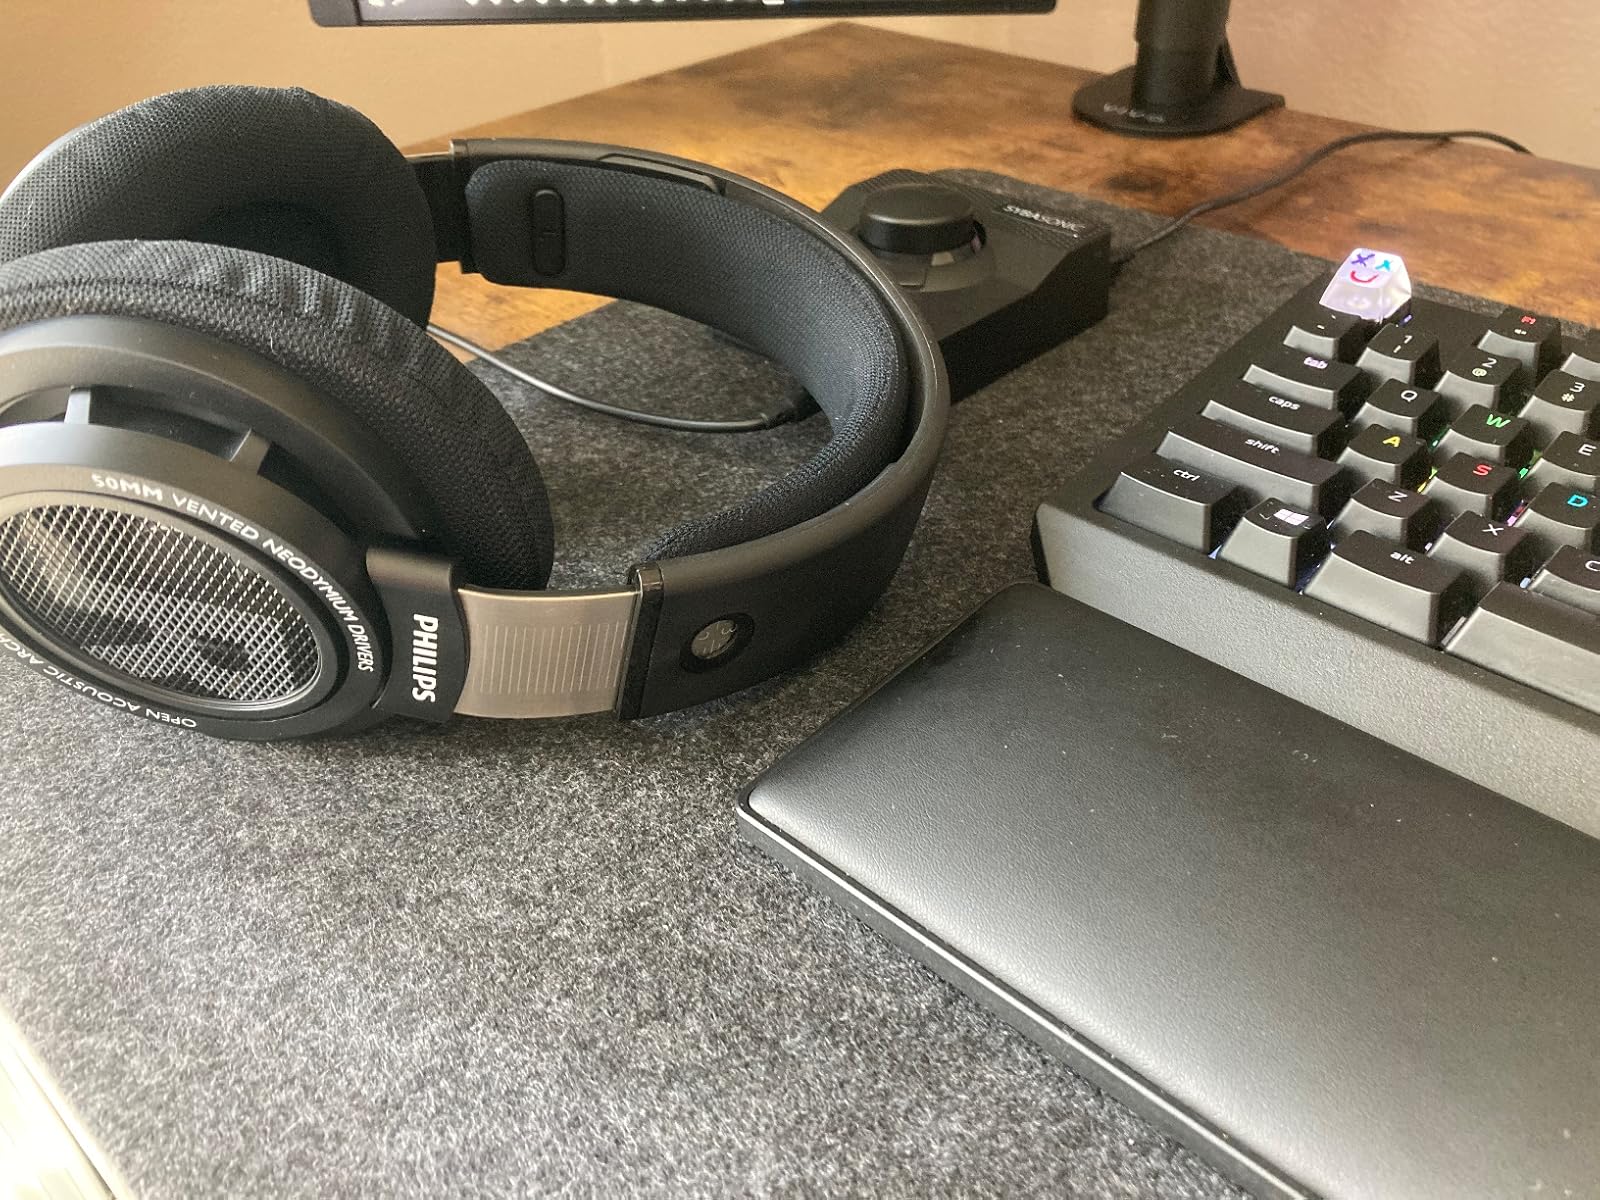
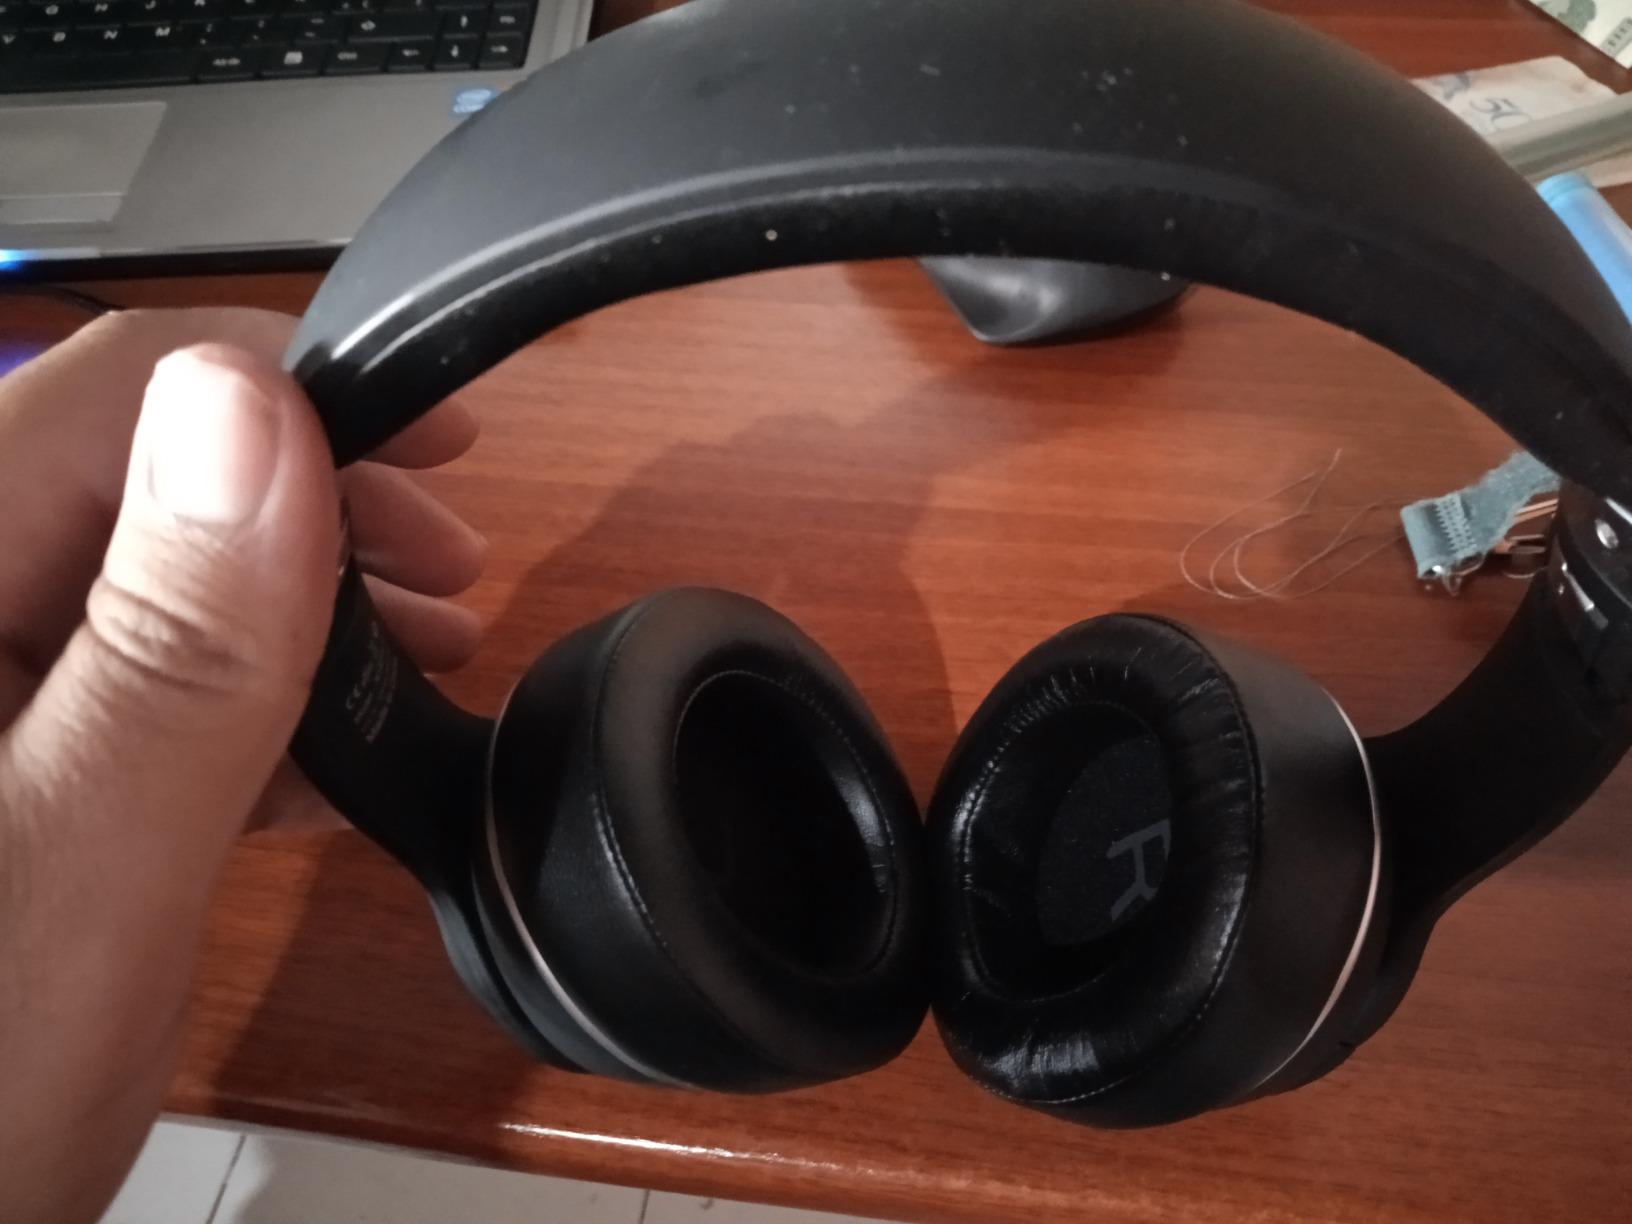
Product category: headphones
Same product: no